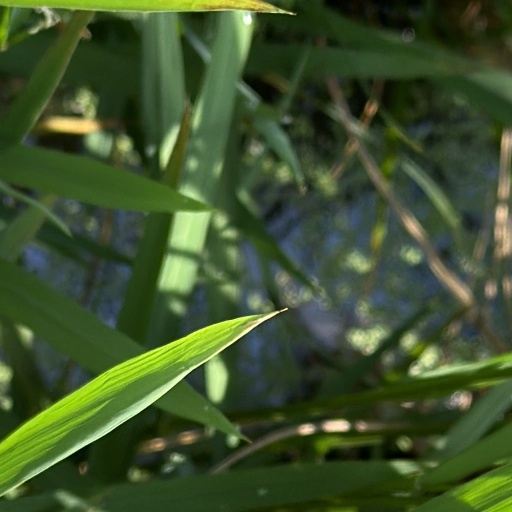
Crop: rice